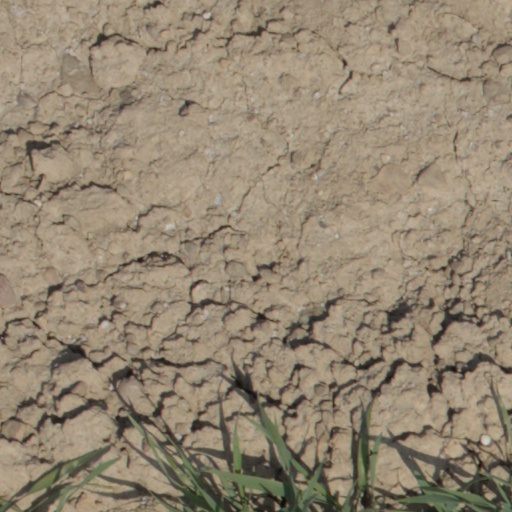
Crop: wheat